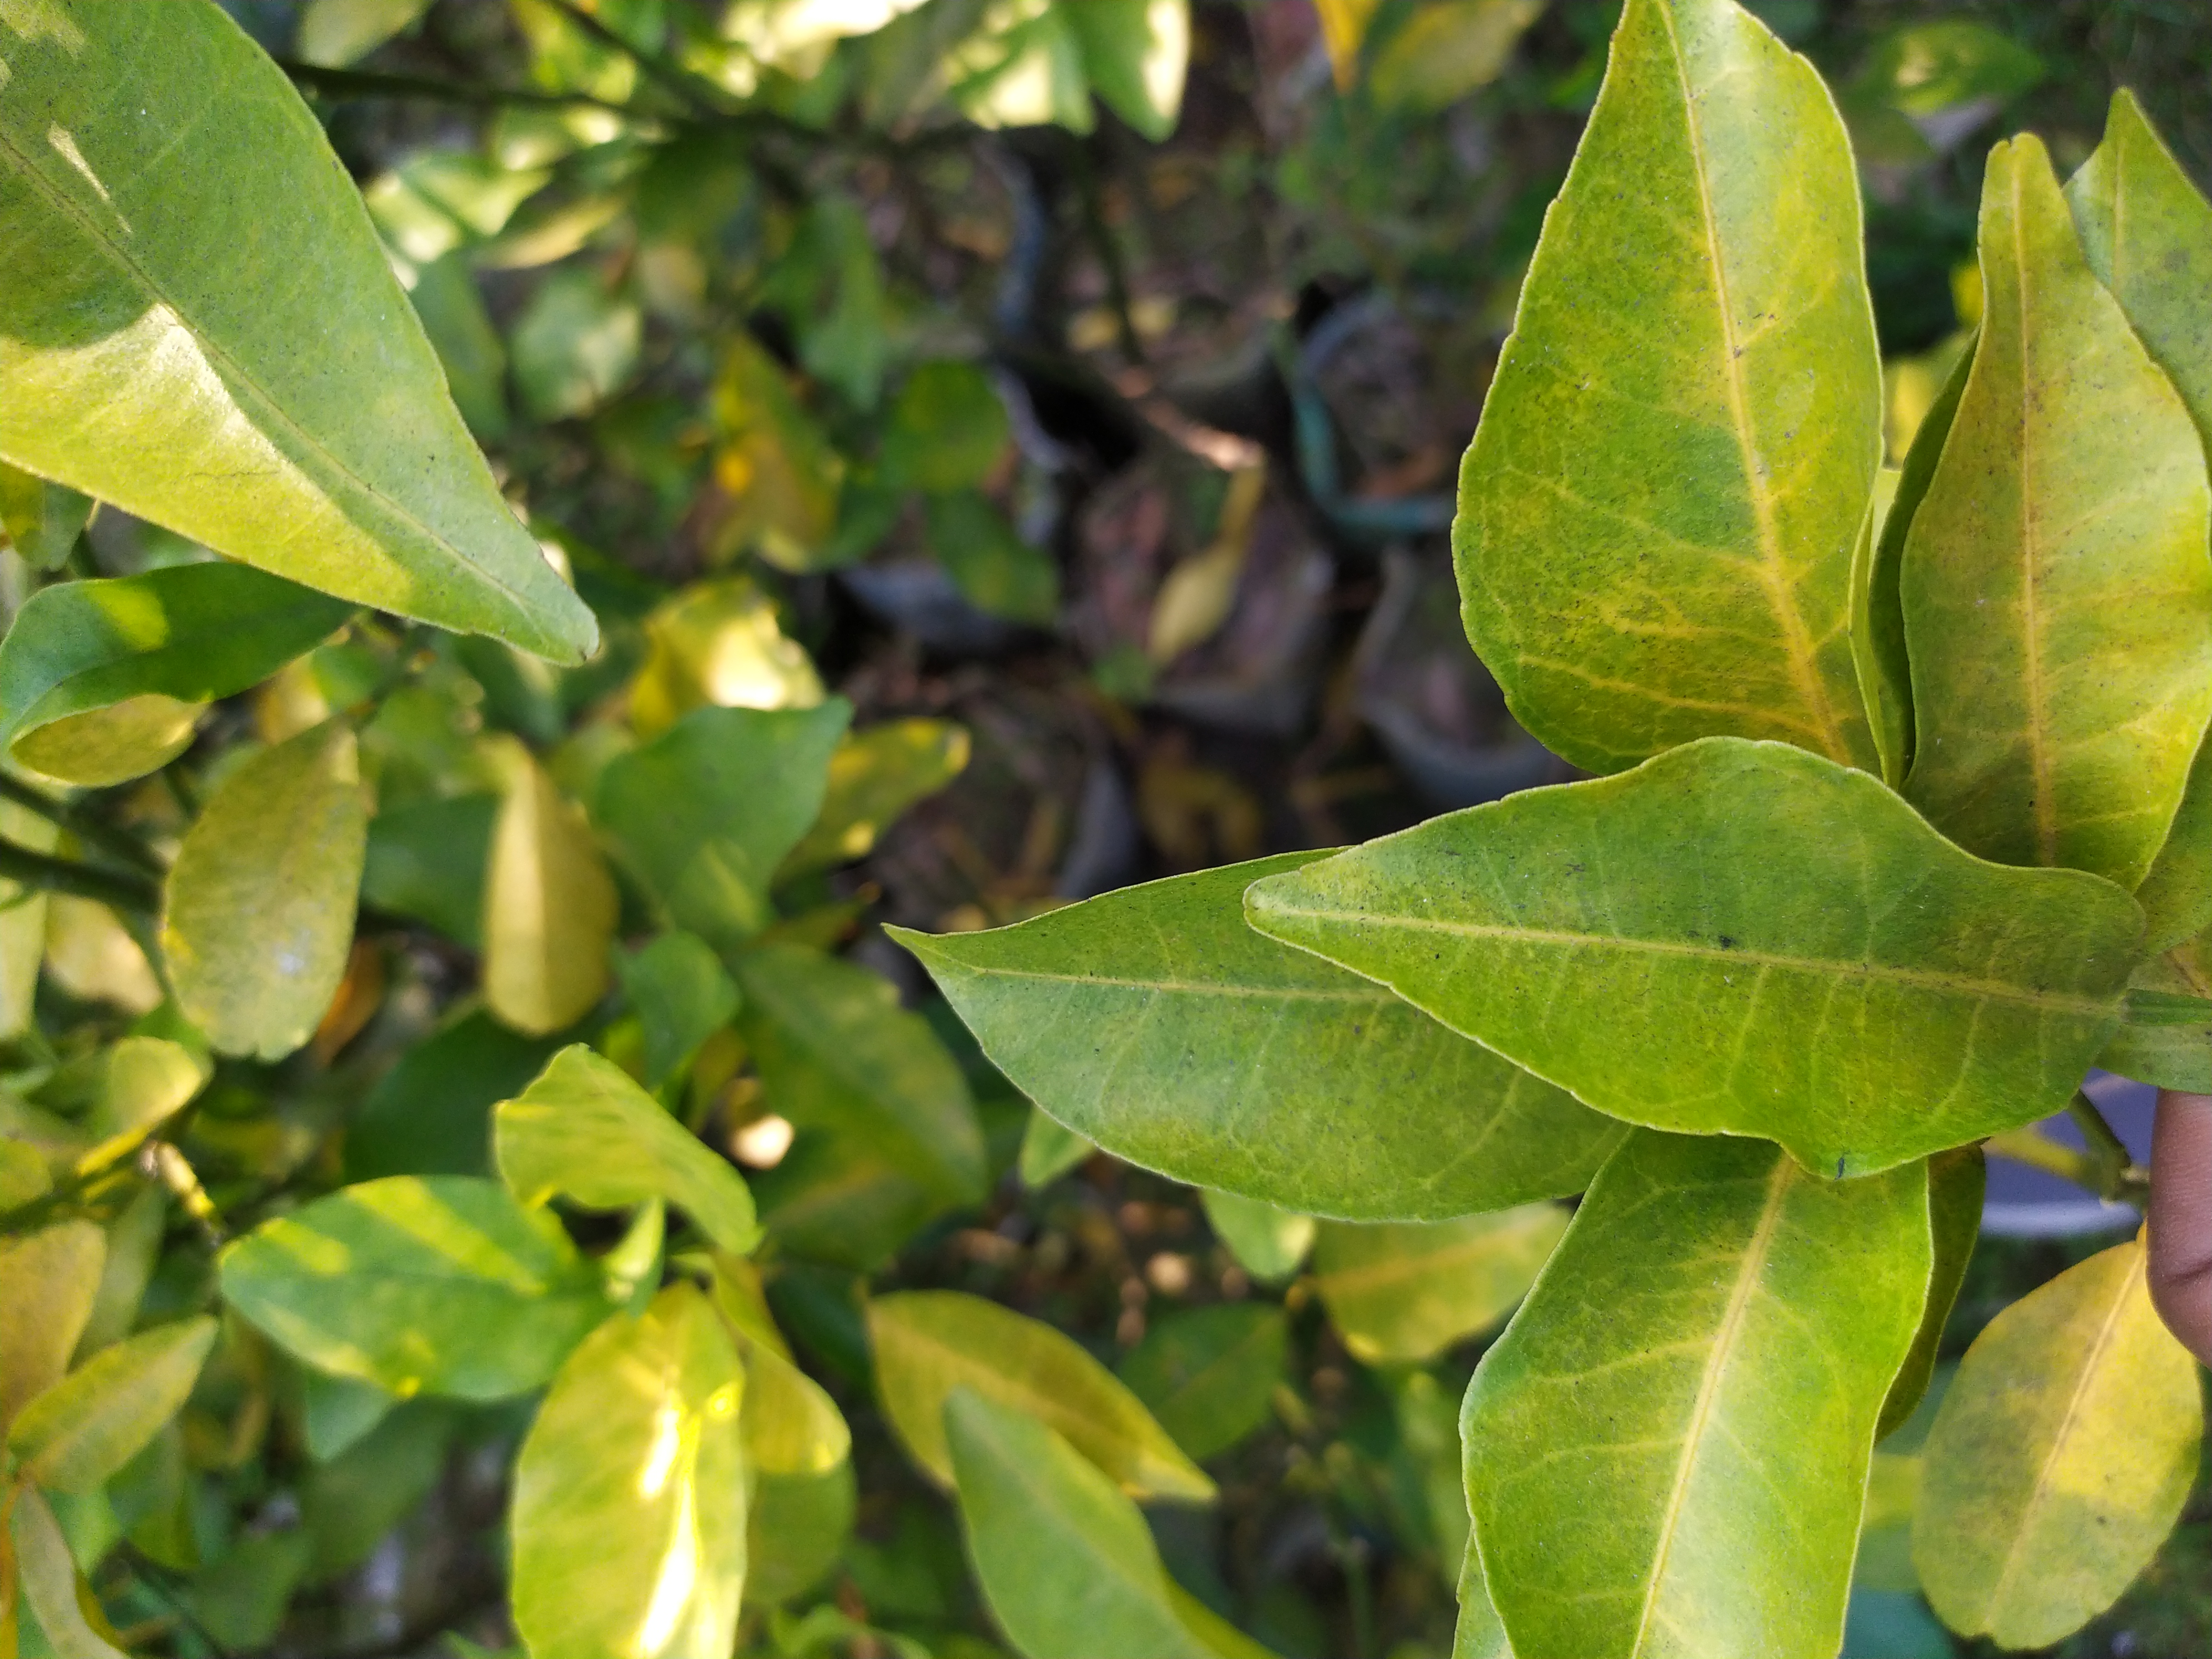
Mandarin leaf variety: Darjeling